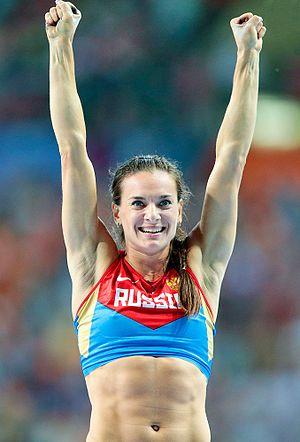
Yelena Gadzhievna Isinbayeva née le 3 juin 1982 à Volgograd est une athlète russe pratiquant le saut à la perche. Double championne olympique, aux Jeux d'Athènes 2004 et de Pékin 2008, elle est également triple championne du monde et championne d'Europe. Elle est l'actuelle détentrice du record du monde du saut à la perche féminin, avec 5,06 mètres franchis en plein air à Zurich en 2009. Elle met un terme à sa carrière sportive en août 2016, tout en devenant dans le même temps membre du Comité international olympique en étant élue à sa commission des athlètes.
L'épreuve du saut à la perche féminin des championnats du monde de 2013 s'est déroulée les 11 et 13 août 2013 dans le Stade Loujniki, le stade olympique de Moscou. Elle est remportée par la Russe Yelena Isinbayeva.